Nathan Pitts

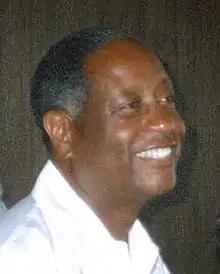
Dr. Nathan A. Pitts

Nathan Alvin Pitts (June 29, 1913 – June 15, 1998) was an African-American federal administrator, diplomat, and philanthropist. Pitts retired from the Department of Education in 1980 as chief of the division of international education. He was the first African-American to serve as education attaché to the permanent US UNESCO delegation, serving from 1970 to 1975.